Murdock MacQuarrie

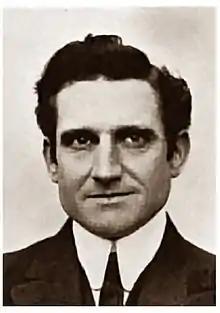
"Who's Who in the Film World", 1914

Murdock MacQuarrie (August 25, 1878 – August 20, 1942) was an American silent film actor and director. His name was also seen as Murdock McQuarrie.